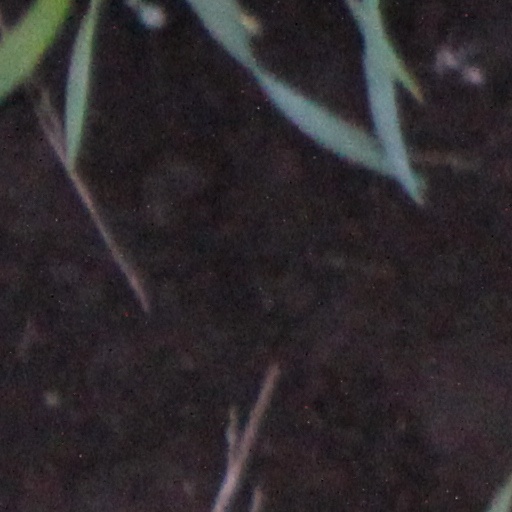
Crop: wheat